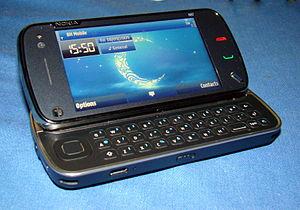
Le Nokia N97 est un smartphone de Nokia. Il fait partie de la gamme Nseries. Il dispose d'un écran tactile résistif, mais aussi d'un clavier physique. Il fut annoncé le 2 décembre 2008. La commercialisation débuta le 9 juin 2009 aux États-Unis puis le 26 juin 2009 dans le monde entier. En septembre 2009, un communiqué informa que 2 millions de N97 avait été vendus en 4 mois.